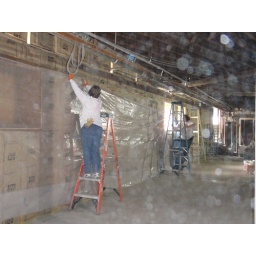
Placing the plastic along the Sixth Street wall of Fellowship hall, over the insulation and soon to be behind the drywall.